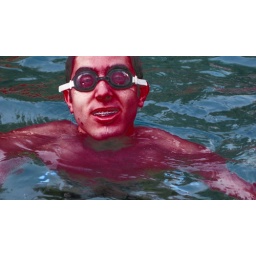
in blue water